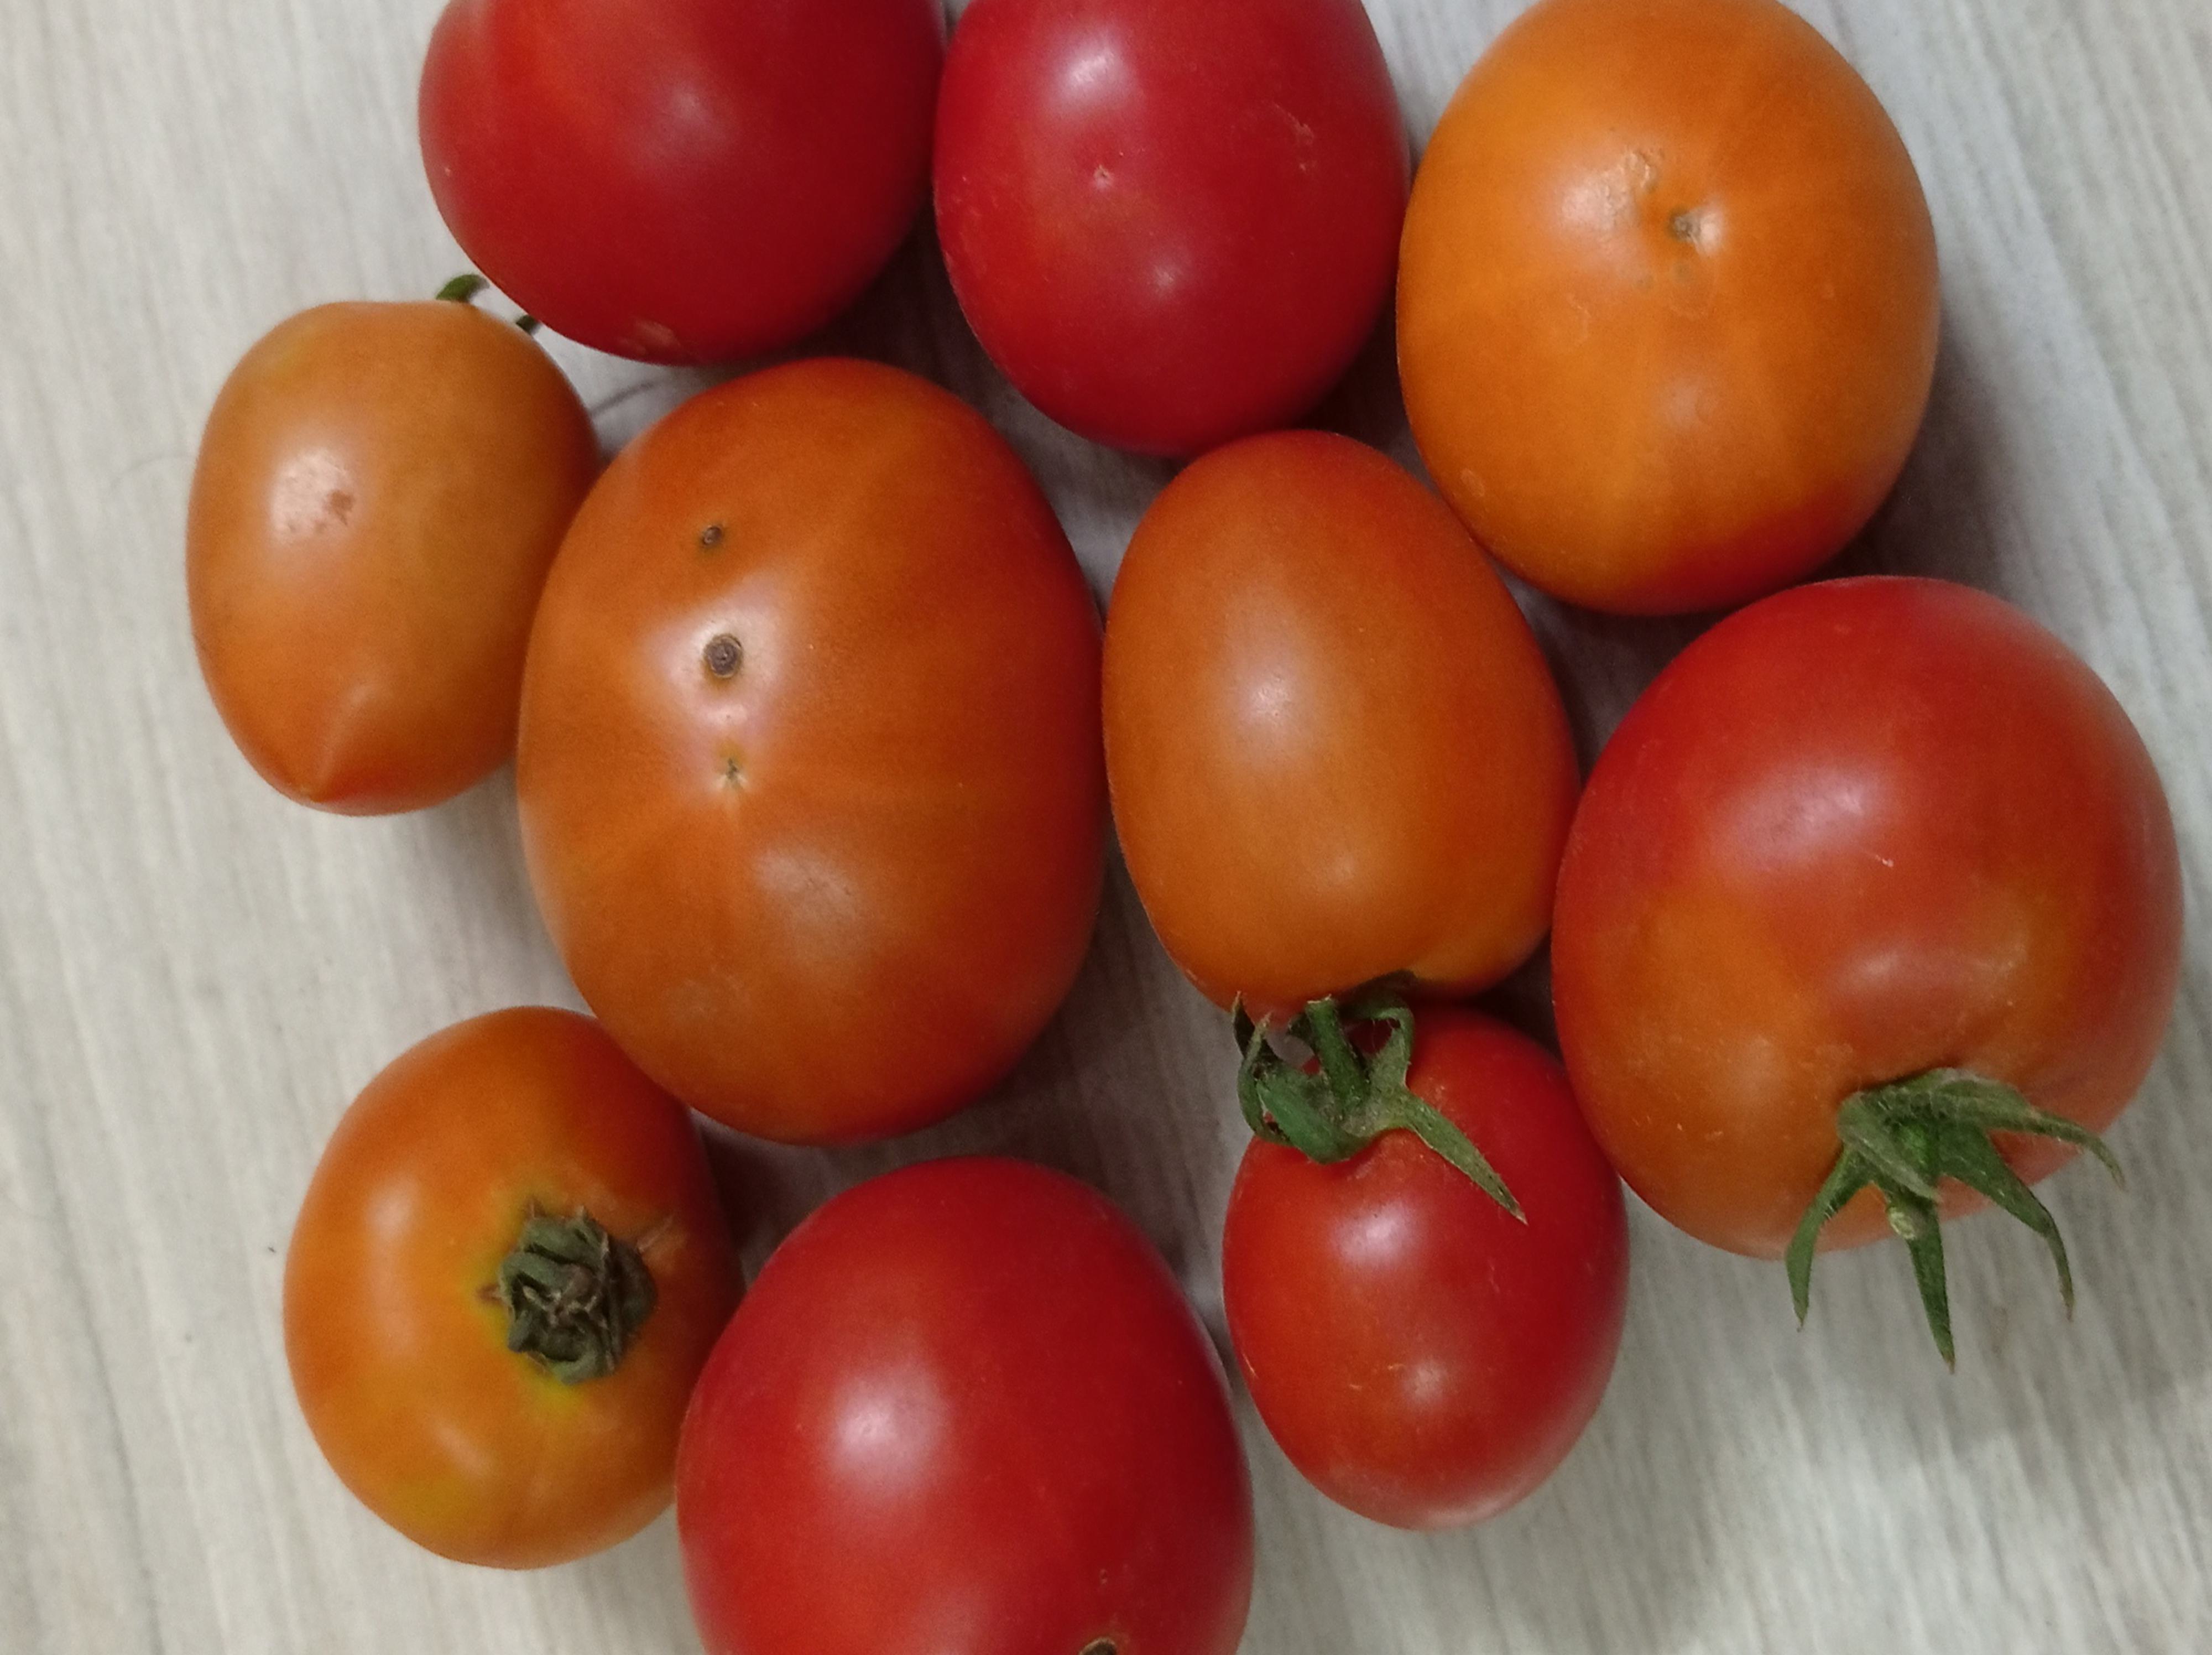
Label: Fresh